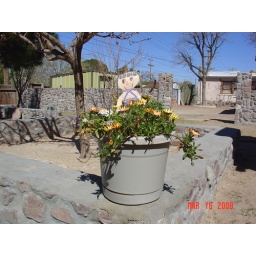
Flat Katy in the flower pot